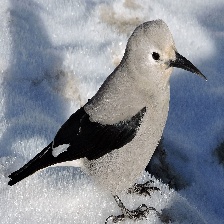
Species: CLARKS NUTCRACKER
Scientific name: NUCIFRAGA COLUMBIANA
ImageNet parent category: jay